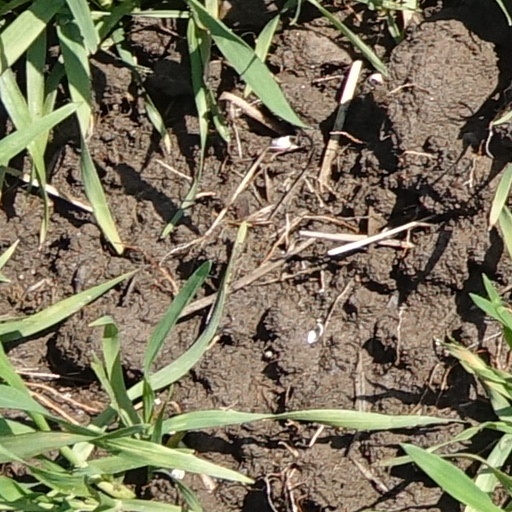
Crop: wheat